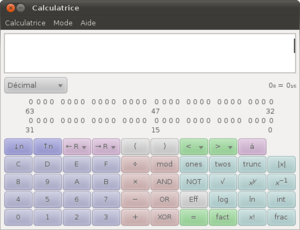
Calculatrice de GNOME est un logiciel libre de calculatrice diffusé sous licence GNU GPL permettant des opérations de calcul pour l'environnement GNOME. Il est développé en Vala et avec la bibliothèque graphique GTK.